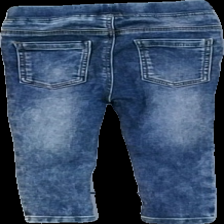
View: back
Type: Trousers
Category: Children
Brand: Mywear (Ica)
Colors: Blue
Material: 100% cotton
Cut: Regular
Size: 86
Price range: <50
Recommended usage: Reuse